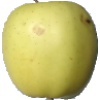
Label: Apple Golden 2